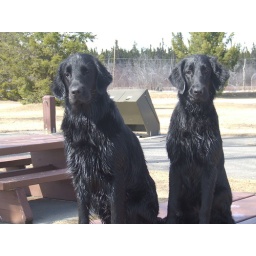
Finally sitting still for a picture after playing in the water